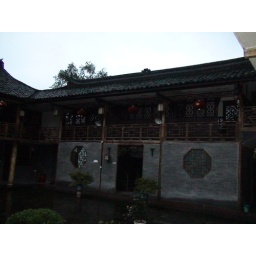
The door to the stairs to go to second floor at our hotel in Shangli.